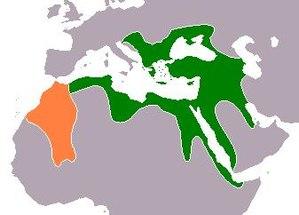
Les conflits maroco-ottomans consistent en une série de confrontations qui ont lieu entre le XVIᵉ et la fin du XVIIIᵉ siècle, opposant le Maroc à l'Empire ottoman et sa dépendance, la Régence d'Alger. Ils résultent des interventions ottomanes dans les affaires internes des dynasties wattasside puis saadienne pendant le XVIᵉ siècle, du souhait des Ottomans d'imposer leur suzeraineté au Maroc, ainsi que des revendications territoriales de chaque partie au détriment de l'autre.